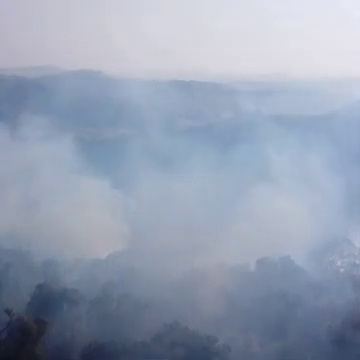
Fire: no
Smoke: yes